Henri de La Tour d'Auvergne, Viscount of Turenne

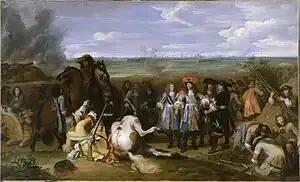
Louis XIV visiting a trench during the War of Devolution

Turenne still needed to deal with Condé, who was fighting alongside the Spaniards. The long-drawn-out campaigns of the "Spanish Fronde" gave ample scope for the display of military skill by both the famous captains. In June 1653 Turenne and La Ferté marched against the Frondeurs. They had 7,000 infantry and 5,000 cavalry (or 6,000 infantry and 10,000 cavalry, according to a different source). Condé controlled 30,000 troops. Hearing that the Spanish army camped in two positions 120 miles apart, he rapidly marched on and captured Rethel, which lay between them. Now a Spanish force, the one not commanded by Condé, of 16,000 infantry and 11,000 cavalry arrived in the area. Turenne decided to shadow this force to prevent it from taking Paris with Condé, and limit their freedom of action until winter. The Spanish intended only to take a few forts so Turenne was successful. At one point Condé was in a position to defeat Turenne but the Spanish commander did not allow Condé to attack. Eventually the Spanish managed to evade Turenne and captured Rocroi, but while they were doing this Turenne took Mouzon. He also took Sainte-Menehould.